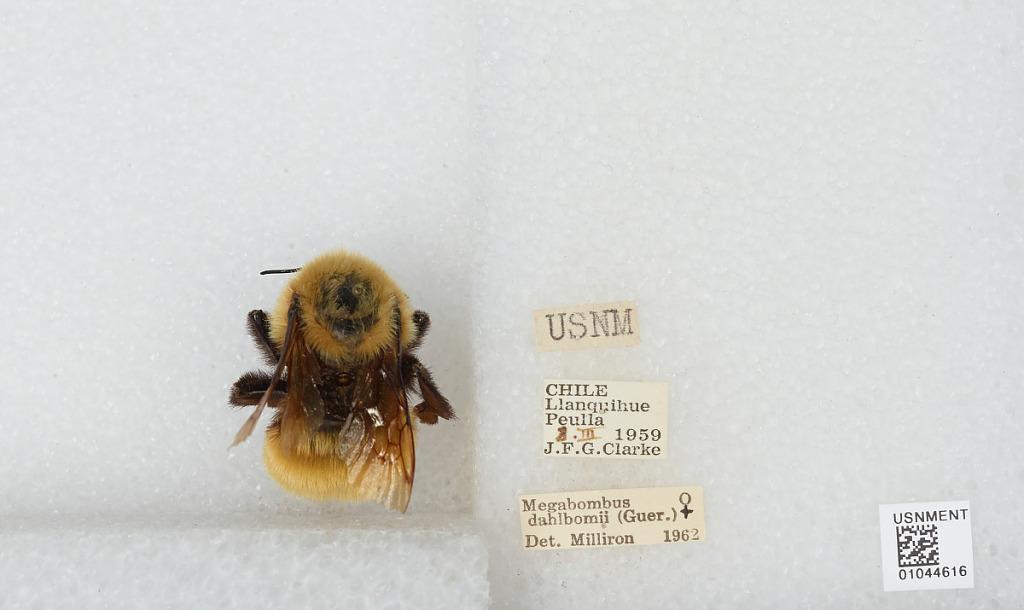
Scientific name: Bombus sp.
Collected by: J. Clarke
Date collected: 1959-3-8
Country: Chile
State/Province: Llanquihue
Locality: Peulla
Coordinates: -41.0883, -72.0219